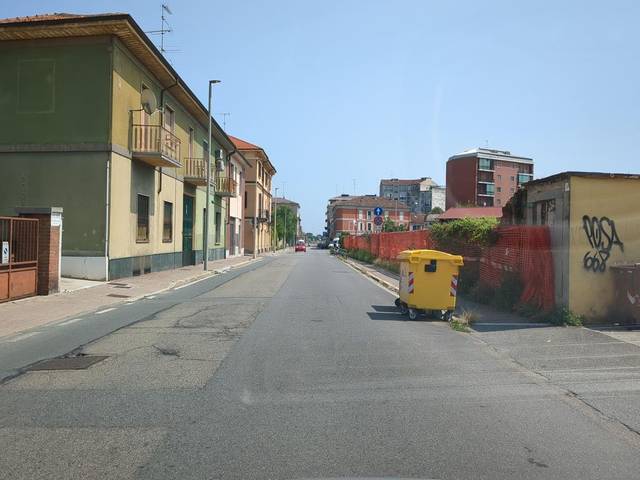
Region: Italy
Coordinates: 45.32, 8.427